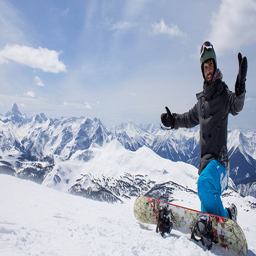
A man posing with his snow board in front of mountains.
A snowboarder is posing in the snow on his snow board.
A man riding a snowboard on top of a snow covered hill.
A man is on top of a mountain posing next to his snowboard.
A snowboarder posing for a picture, on a mountain.